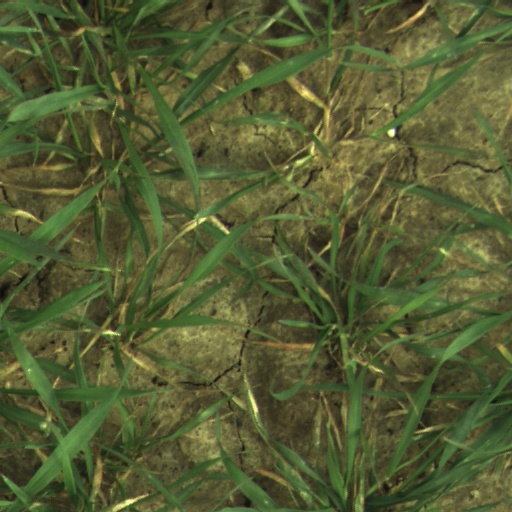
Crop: wheat